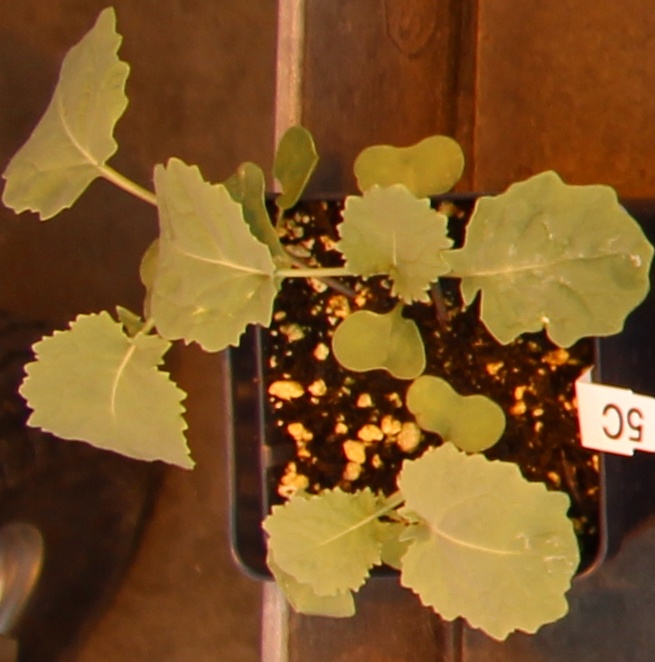
Label: Canola